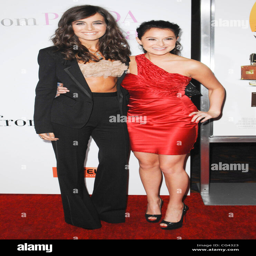
actor and los angeles premiere !